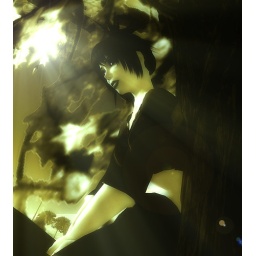
Generic girl, sitting in a tree on an average sunny autumn day,